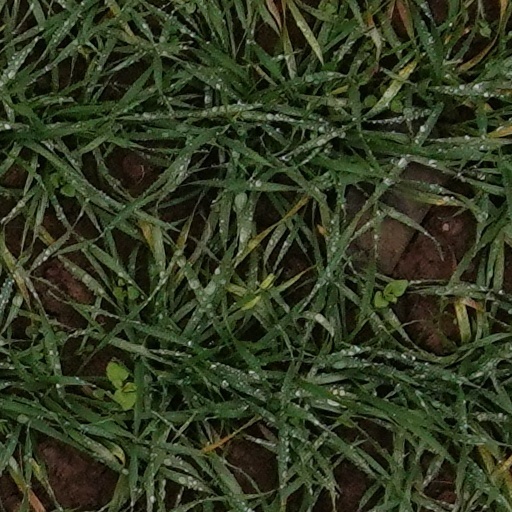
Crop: wheat